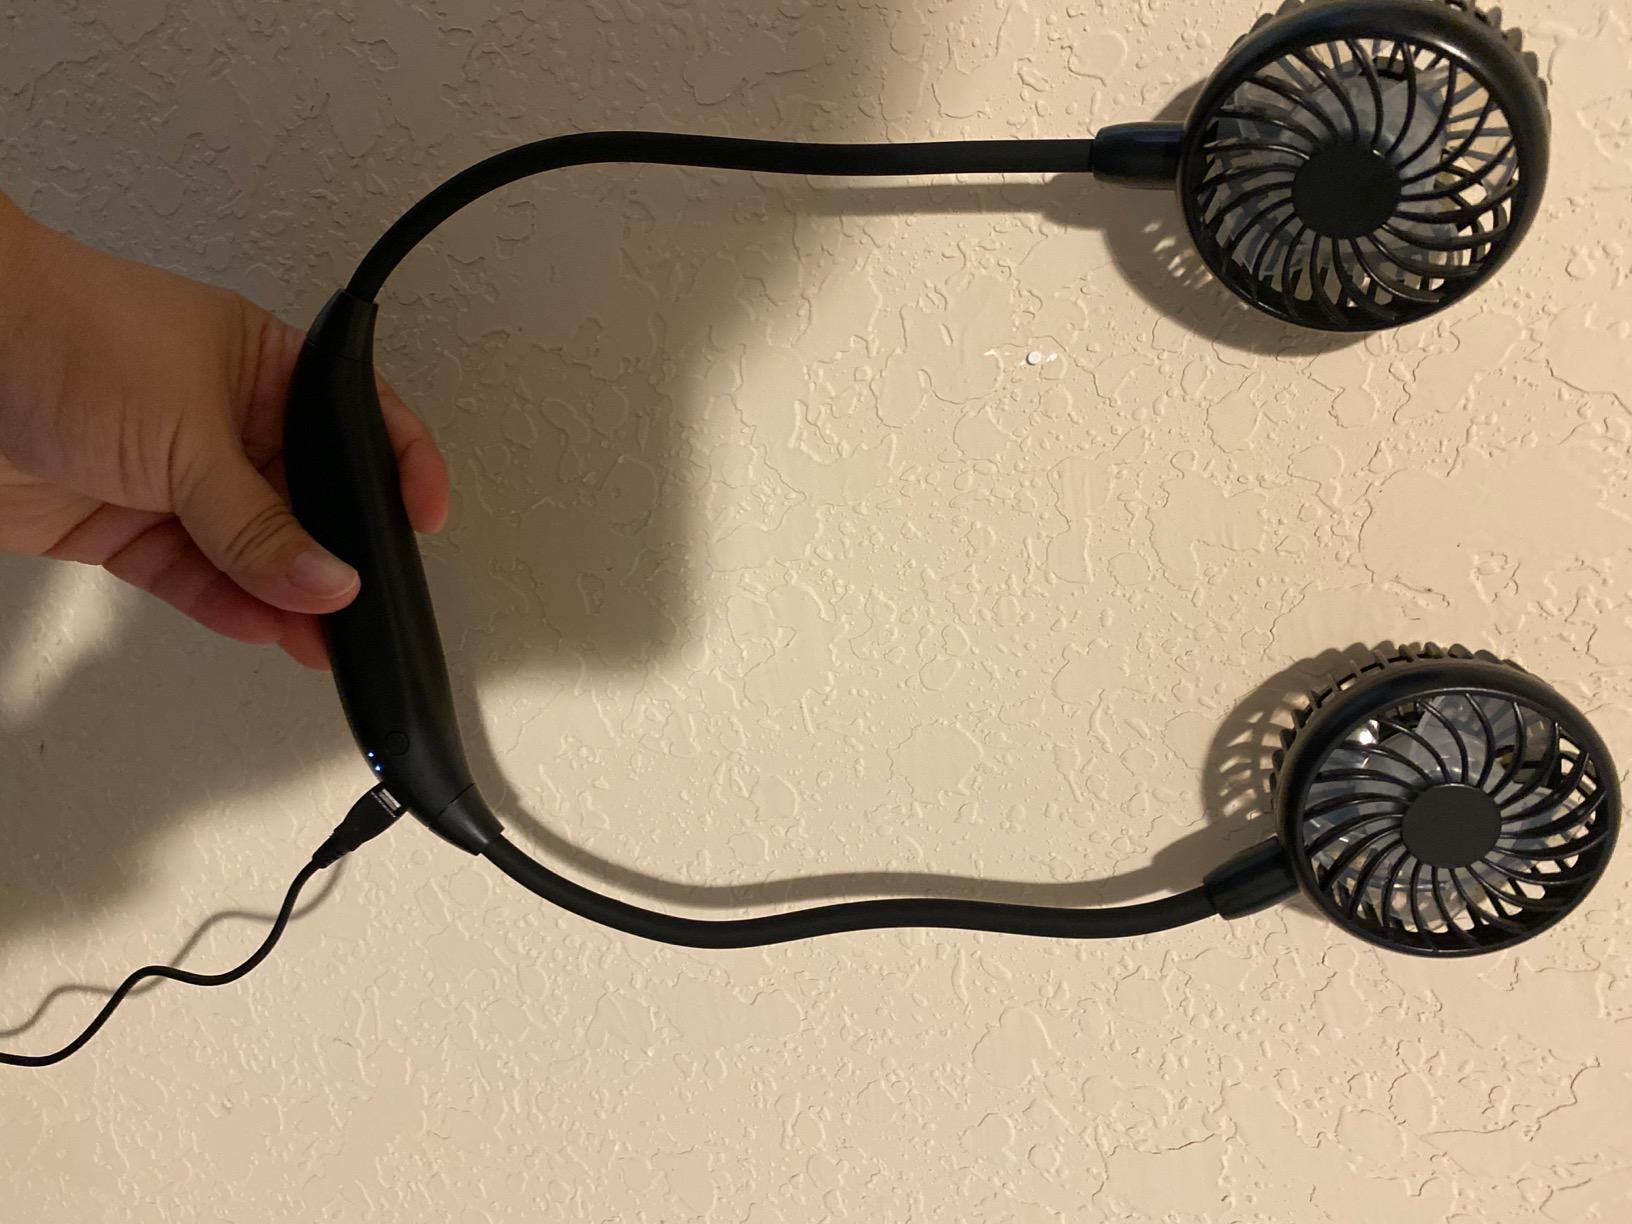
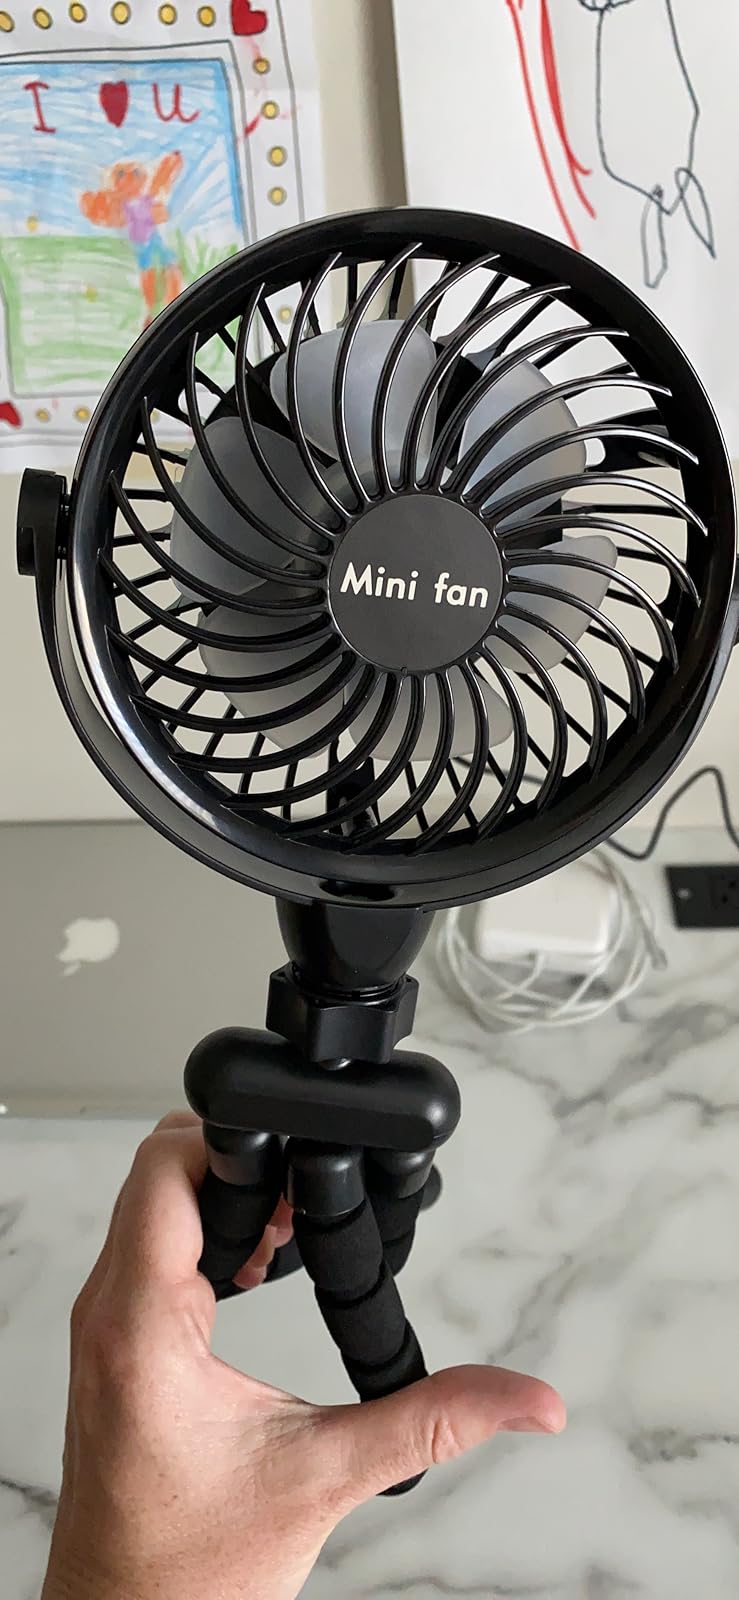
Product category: fan
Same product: no